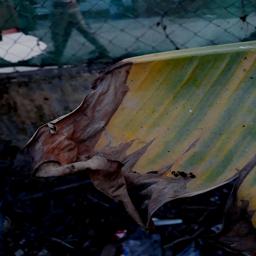
Label: POTASSIUM DEFICIENCY